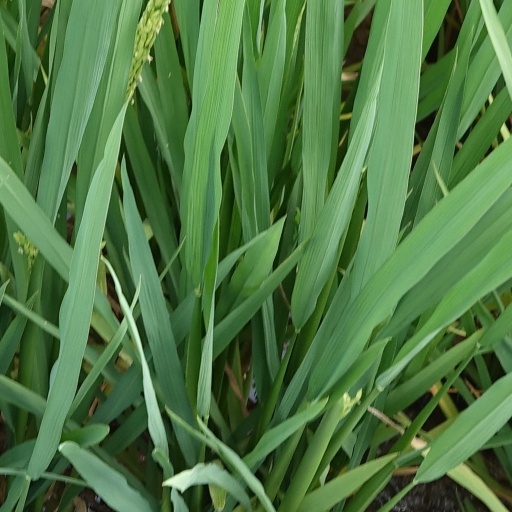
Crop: rice